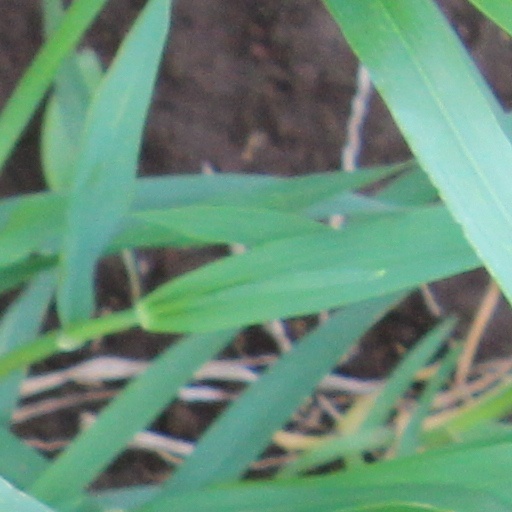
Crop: wheat